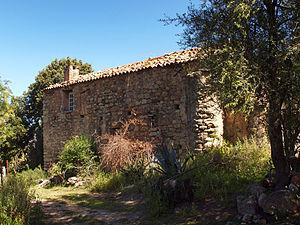
Lama, Paesi d'Ostriconi (Corse) - Ancienne chapelle San Lorenzo, façade sud, classée MH
Cet article recense les monuments historiques de la Haute-Corse, en France.
Lama est une commune française située dans la circonscription départementale de la Haute-Corse et le territoire de la collectivité de Corse. Elle appartient à l'ancienne piève de Canale.